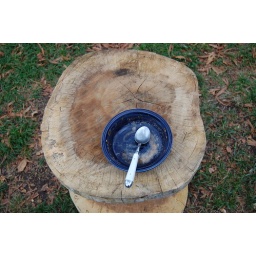
of the tree and soup. the &amp;quot;tree&amp;quot; is actually a stump table carved in hourglass fashion.